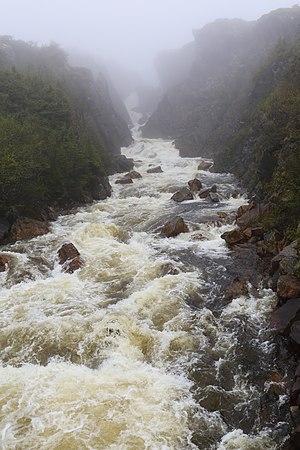
Chutes de Brador sur la Rivière Brador, Québec, Canada